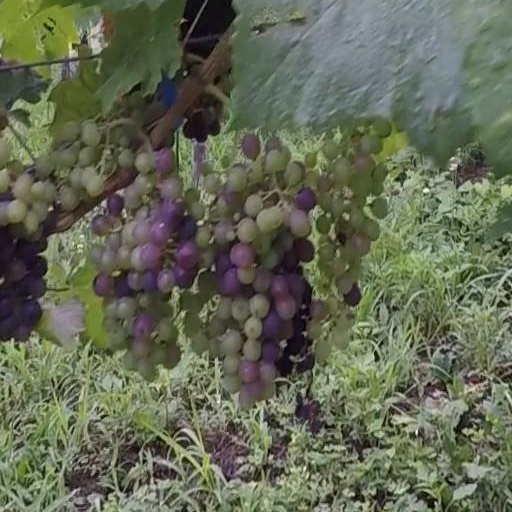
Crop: grape